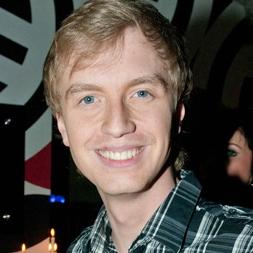
Age: 26